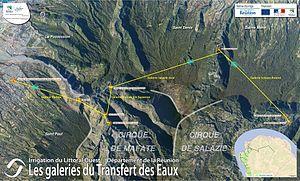
Présentation sur orthophotoplan du tracé des galeries souterraines du Transfert des Eaux (Grand Projet de travaux Irrigation du Littoral Ouest)
L'irrigation du Littoral Ouest est le nom donné à un grand projet d'infrastructure européen cofinancé par l'Union européenne, l'État français et la collectivité territoriale département de La Réunion.